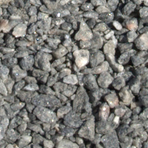
Surface type: gravel